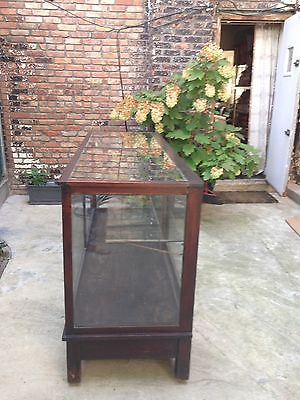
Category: cabinet